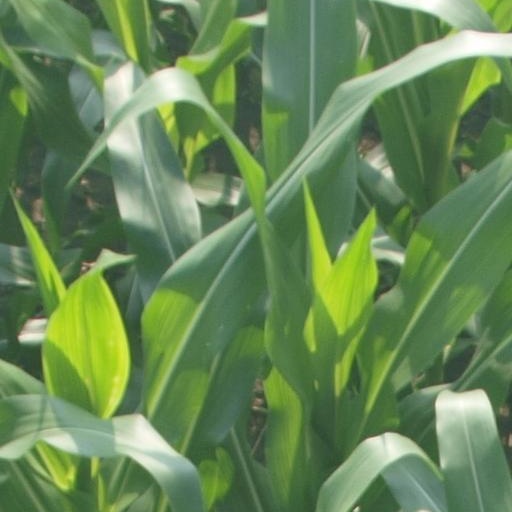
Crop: maize; corn